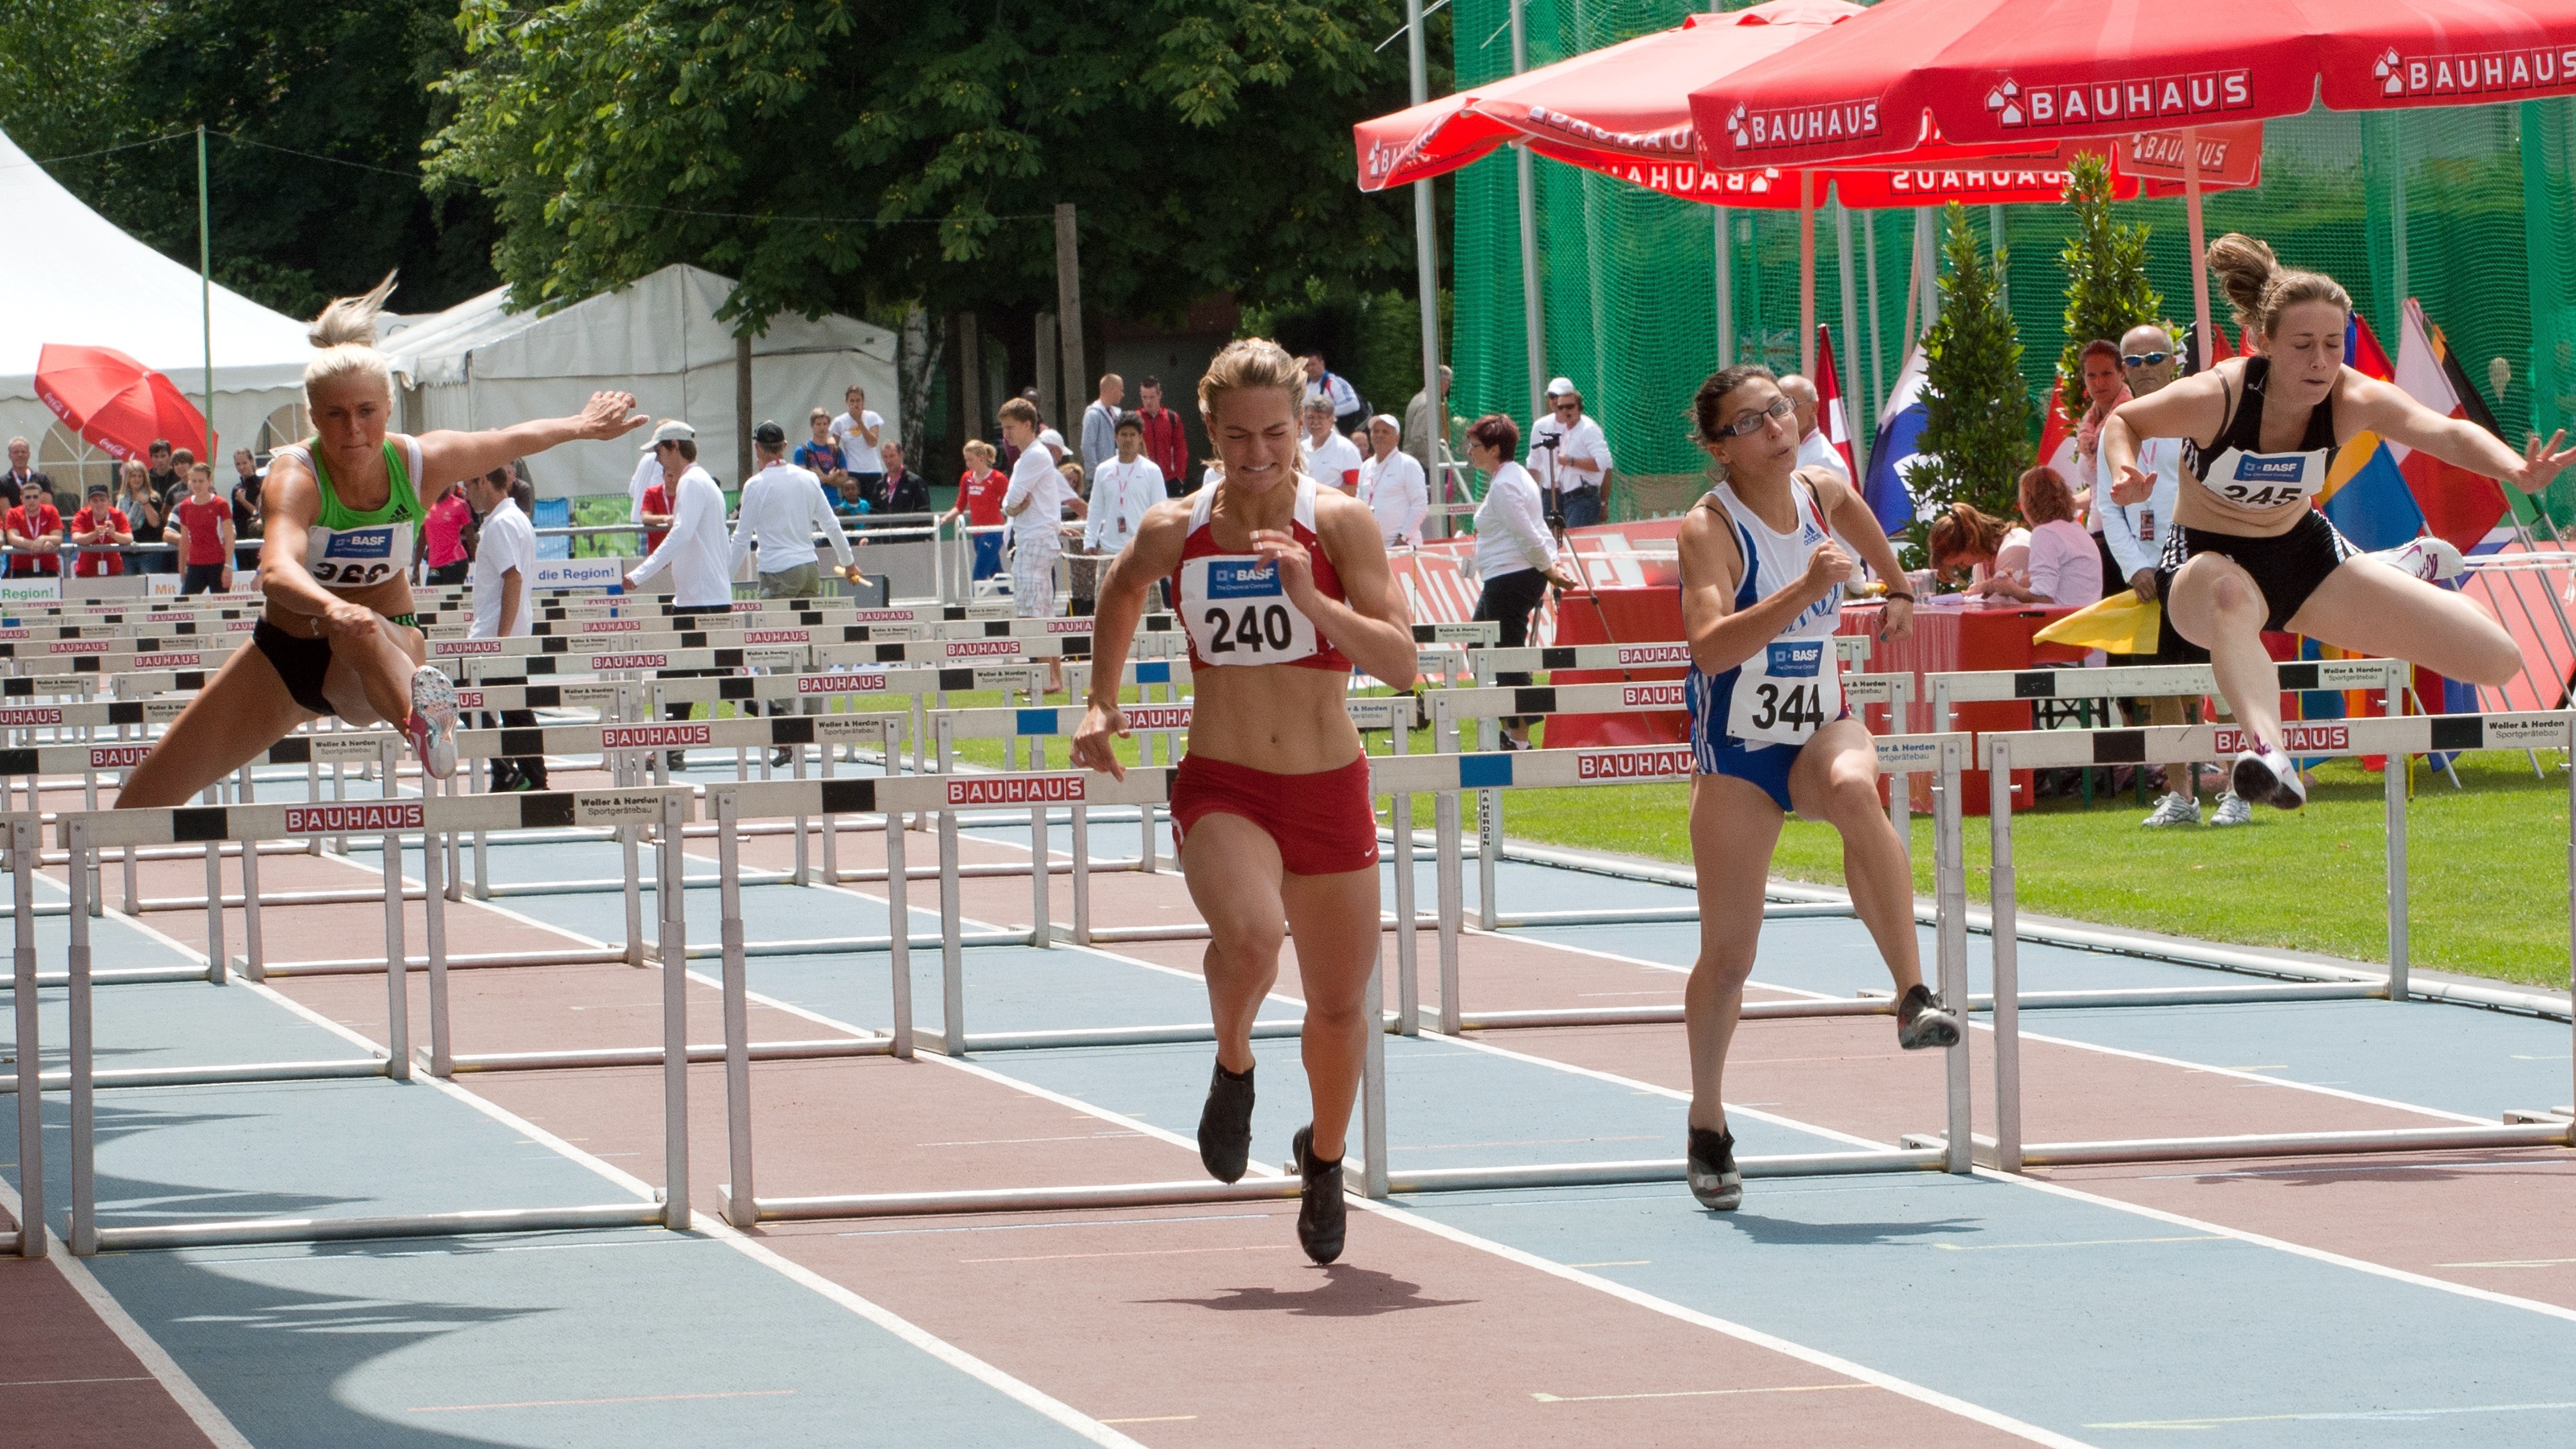
sport, running, jumping, sports, athletics, sprint, hurdles, hurdle, hurdling, physical exercise, human action, modern pentathlon, endurance sports, track and field athletics, steeplechase, heptathlon, middle distance running, 800 metres, 110 metres hurdles, 4 100 metres relay, 100 metres hurdles, obstacle race, racewalking